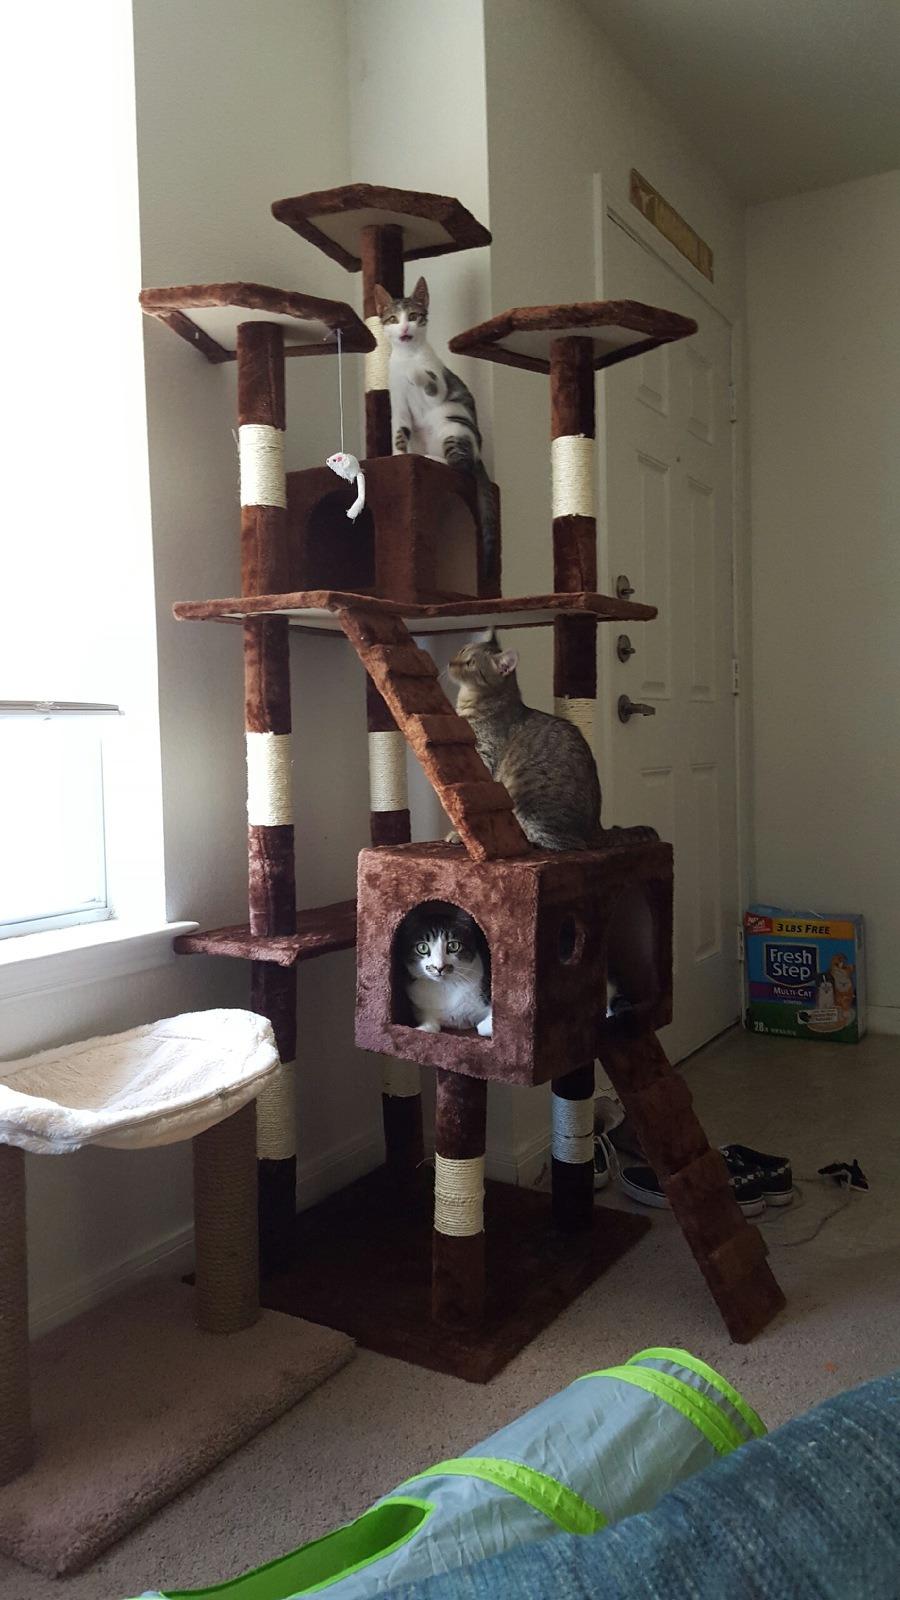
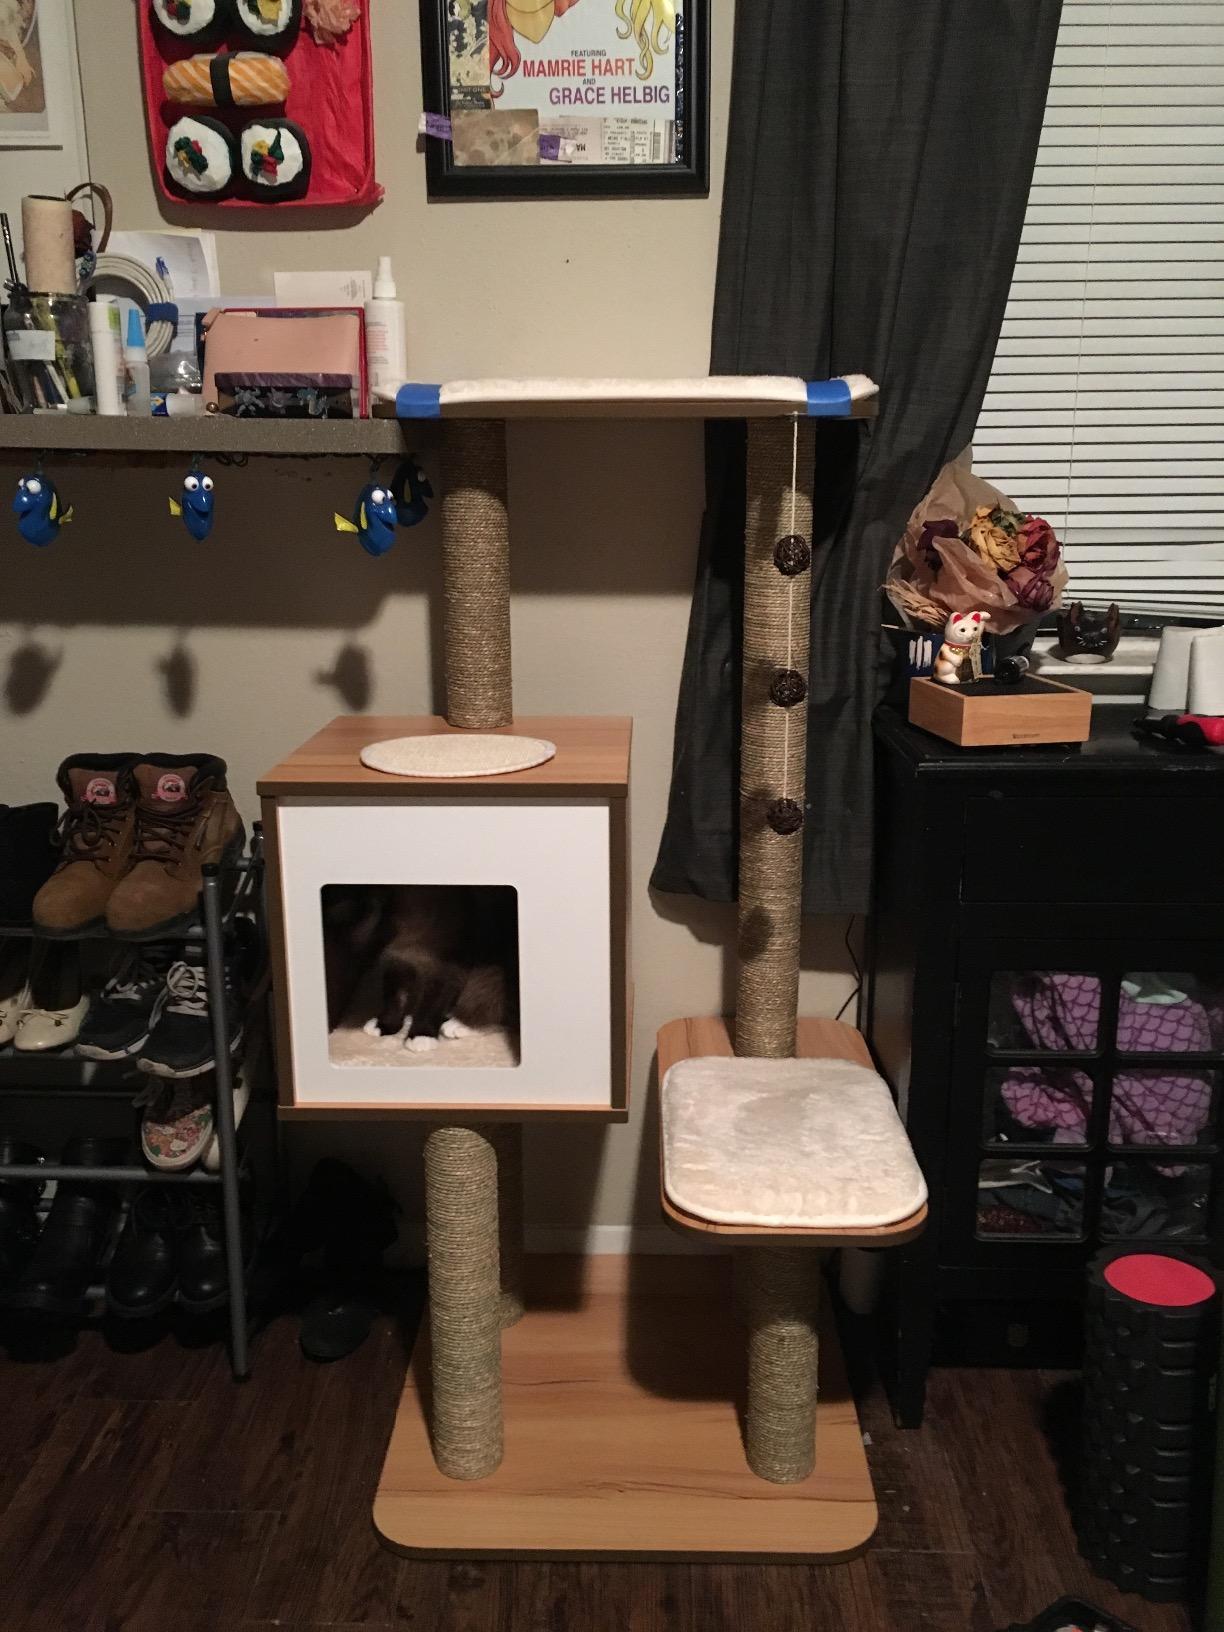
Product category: items_cat tree
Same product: no